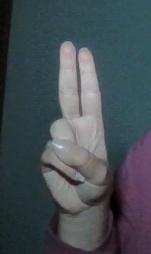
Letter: taa